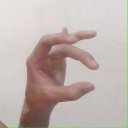
अक्षर: ओ